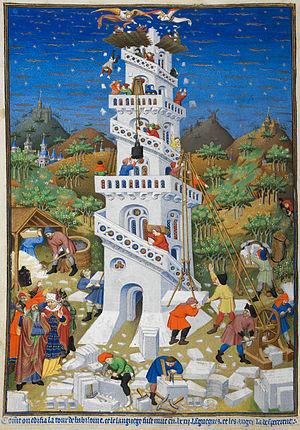
Le Maître de Bedford, ou Maître du duc de Bedford, est un maître anonyme enlumineur actif à Paris dans la première moitié du XVᵉ siècle.
Jean de Lancastre, 1ᵉʳ duc de Bedford, est un membre de la famille royale d’Angleterre. Troisième fils d'Henri IV et de Marie de Bohun, il est le frère puîné du roi Henri V. À la mort de ce dernier, il prend le titre de régent du royaume de France du fait de la minorité de son neveu Henri VI, proclamé roi de France et d'Angleterre en application du traité de Troyes.